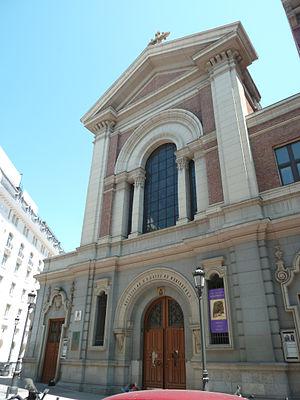
La basilique Nuestro Padre Jesús de Medinaceli est une église située dans le centre de Madrid où se trouve le Christ de Medinaceli. Elle est le siège canonique de l'archiconfrérie primaria du royal et illustre esclavage de Notre Père Jesús Nazareno de Medinaceli et confiée aux frères mineurs capucins. C'est l'une des cinq basiliques de Madrid avec Notre-Dame d'Atocha, San Francisco el Grande, Saint-Michel et la Milagrosa.